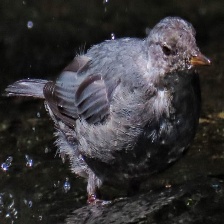
Species: AMERICAN DIPPER
Scientific name: CINCLUS MEXICANUS